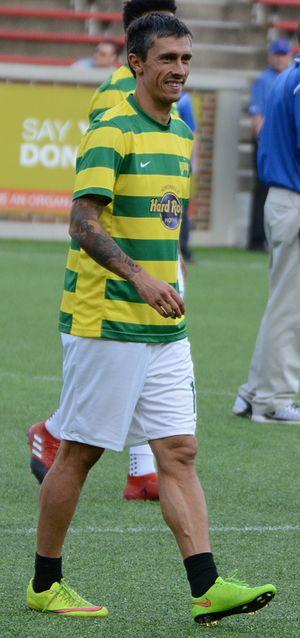
Georgi Hristov, né le 10 janvier 1985 à Plovdiv, est un footballeur bulgare. Il évolue au poste d'attaquant aux Rowdies de Tampa Bay en USL.